Razvitak

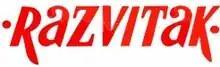
Razvitak logo

Razvitak was a prominent regional trading company founded after the World War II in Metković, Croatia, Yugoslavia.